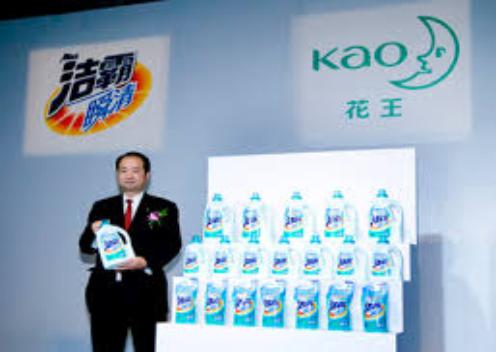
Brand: attack
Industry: Necessities